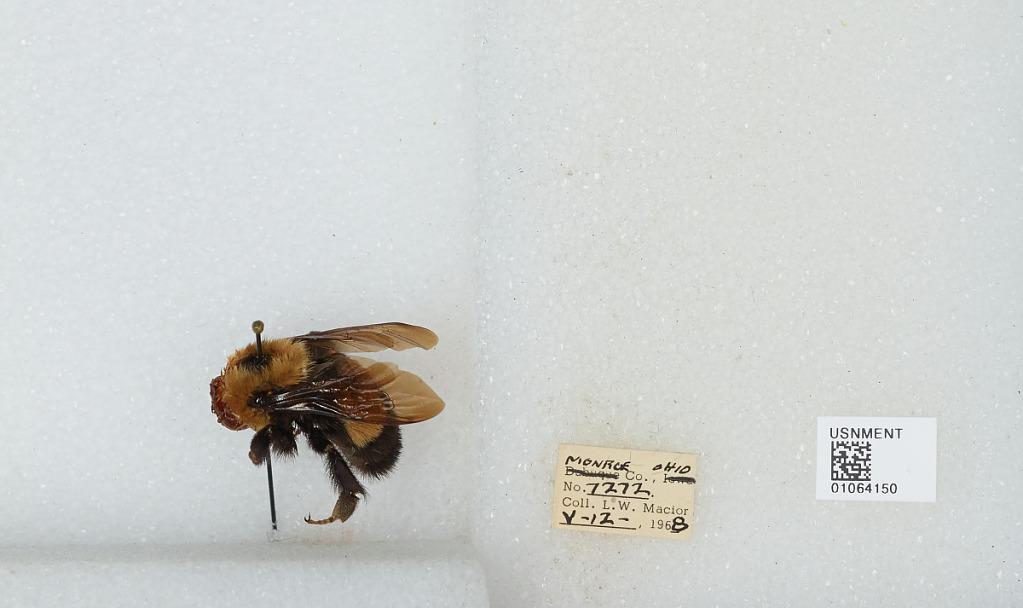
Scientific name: Bombus (Bombus) affinis Cresson
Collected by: L. Macior
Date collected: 1968-5-12
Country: United States
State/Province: Ohio
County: Monroe
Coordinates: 39.73, -81.08